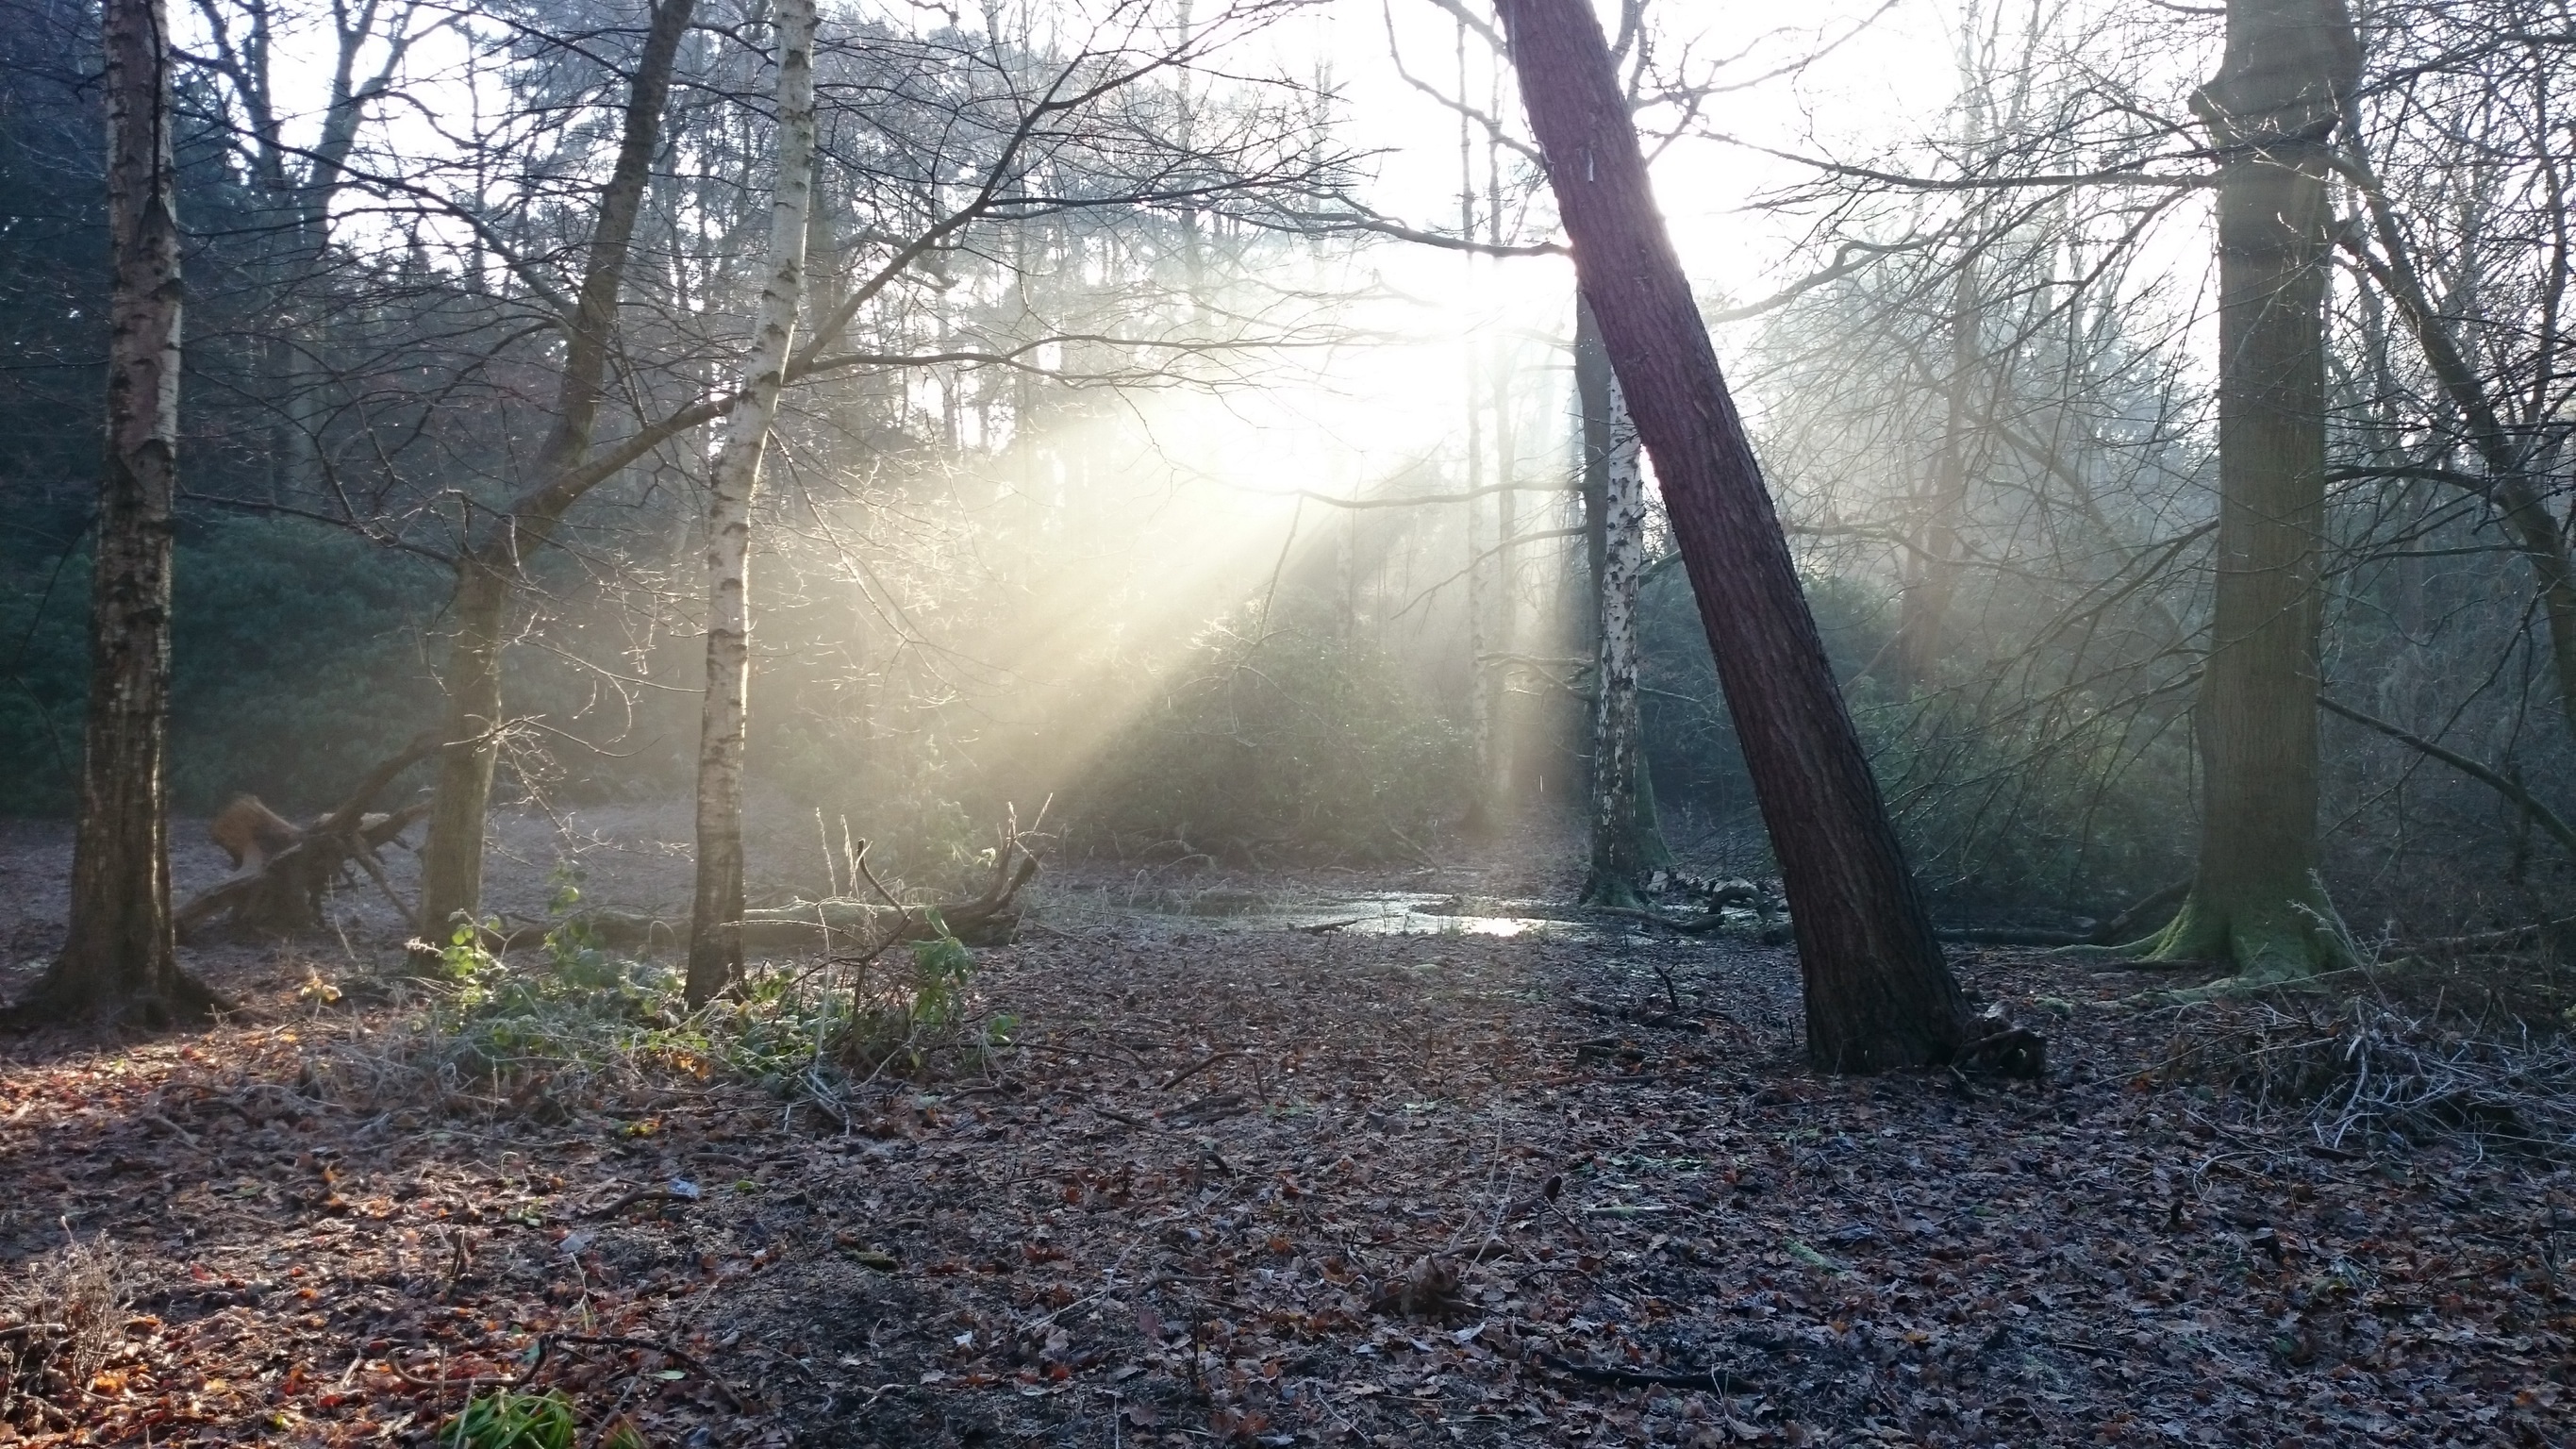
tree, nature, forest, outdoor, branch, winter, light, wood, sun, fog, mist, sunlight, morning, leaf, autumn, weather, season, trees, sunny, bright, misty, rays, woodland, habitat, shining, through, natural environment, atmospheric phenomenon, woody plant